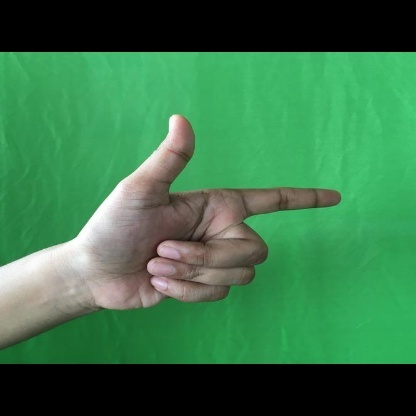
Mudra: Chandrakala